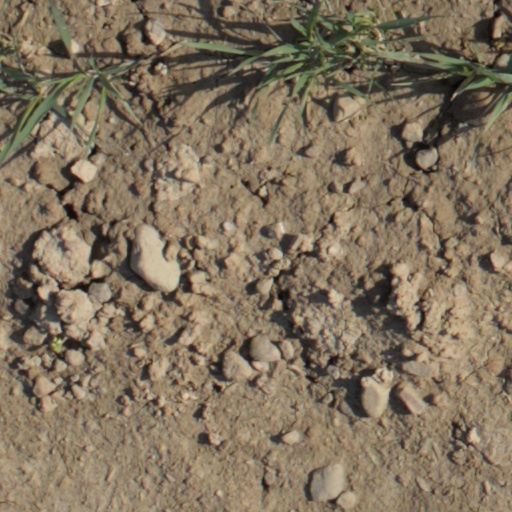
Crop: wheat